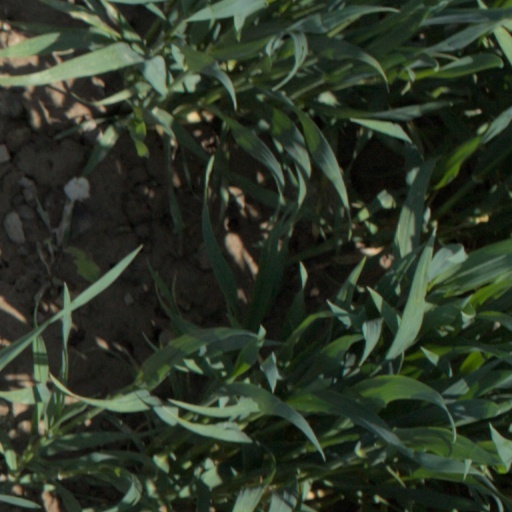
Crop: wheat